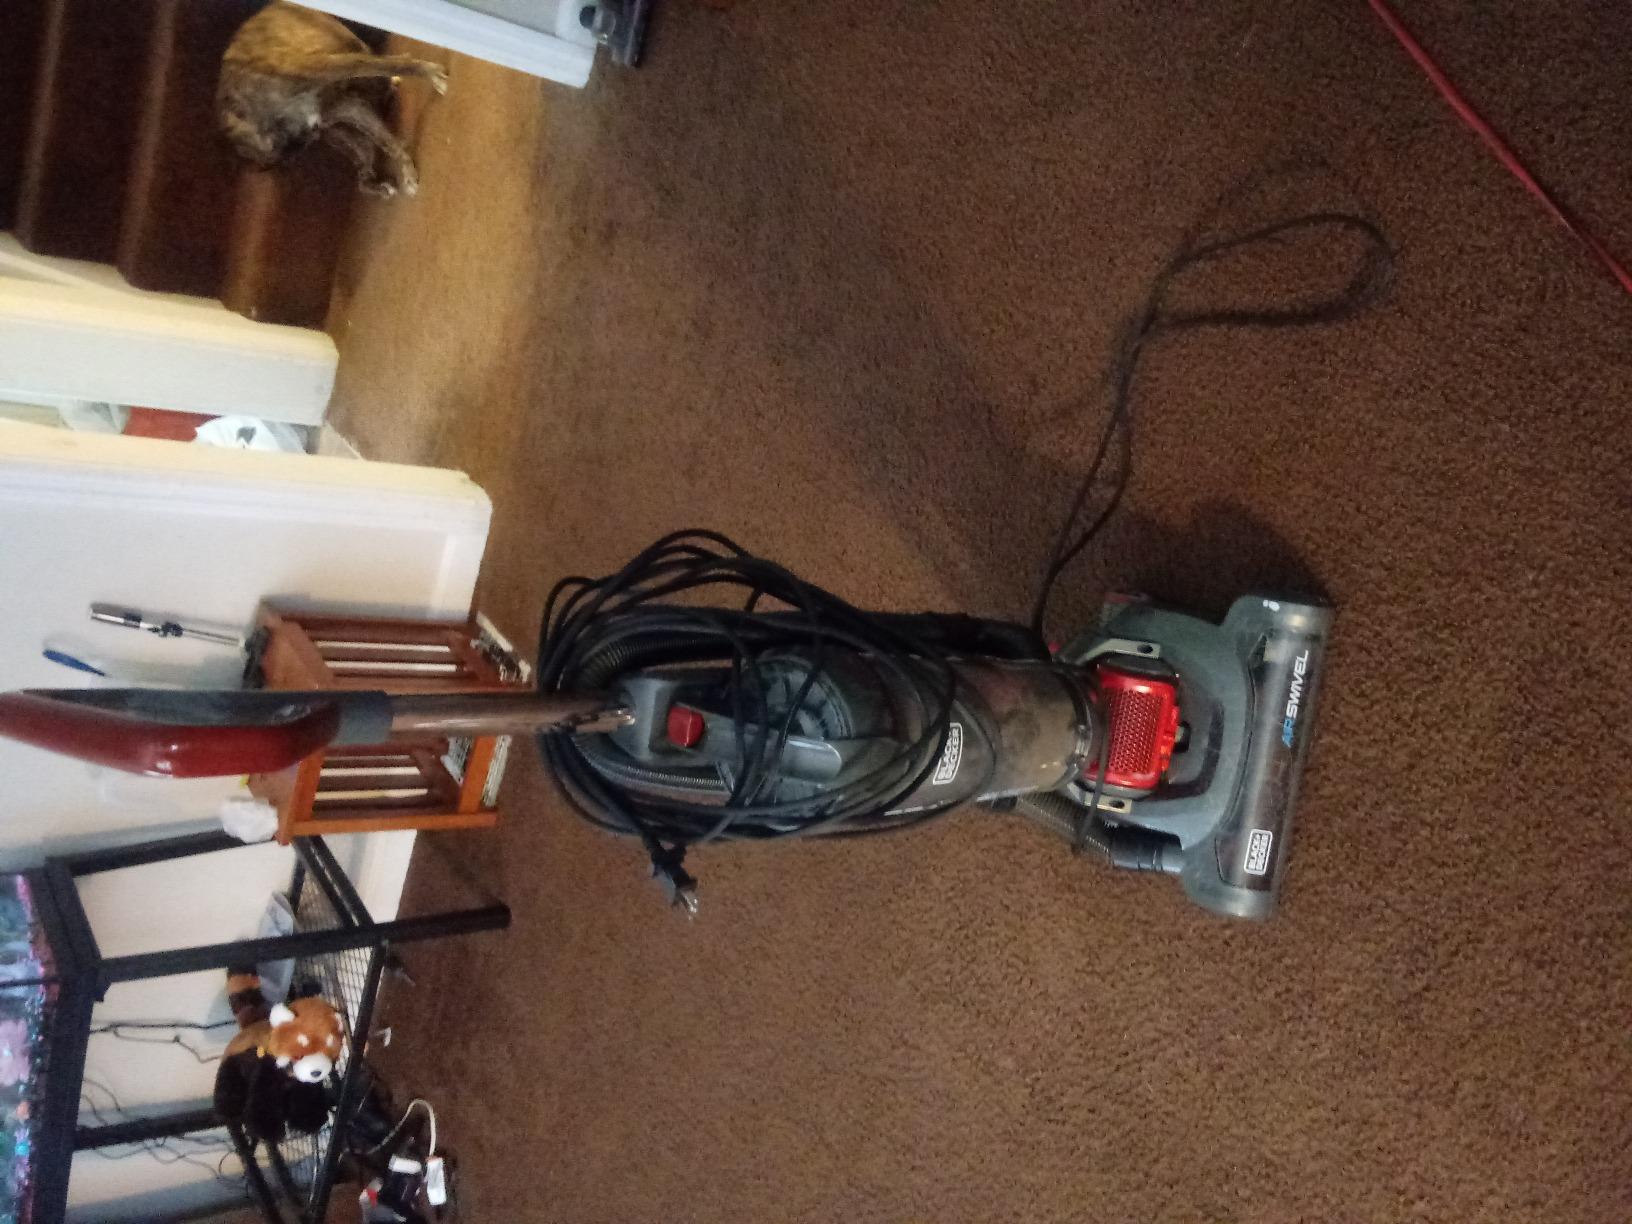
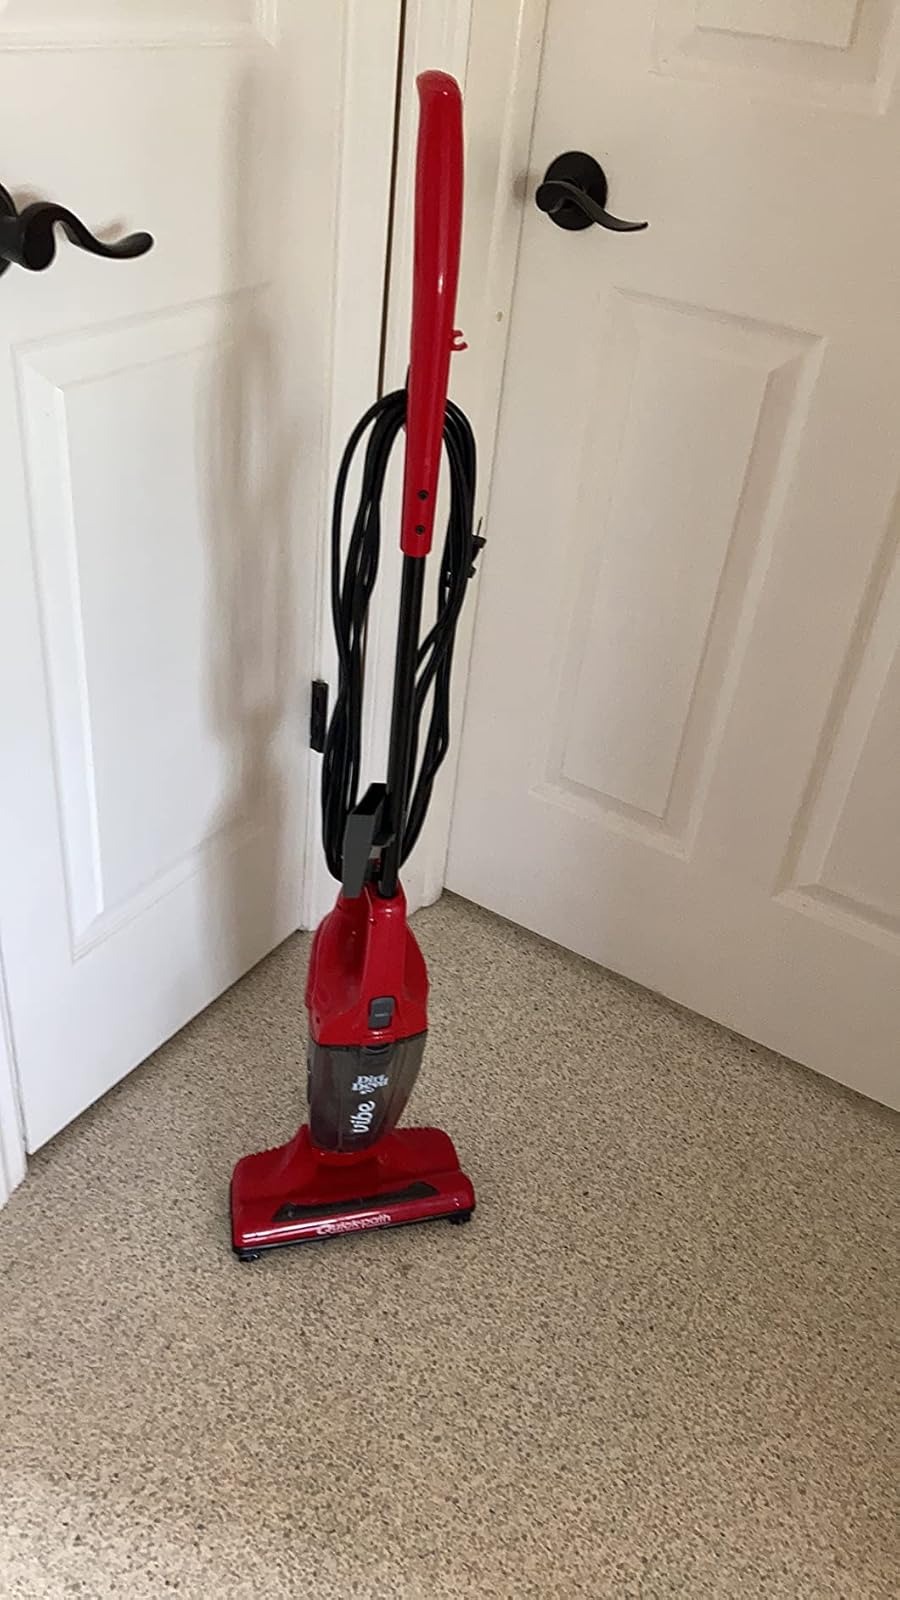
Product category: items_vacuum
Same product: no